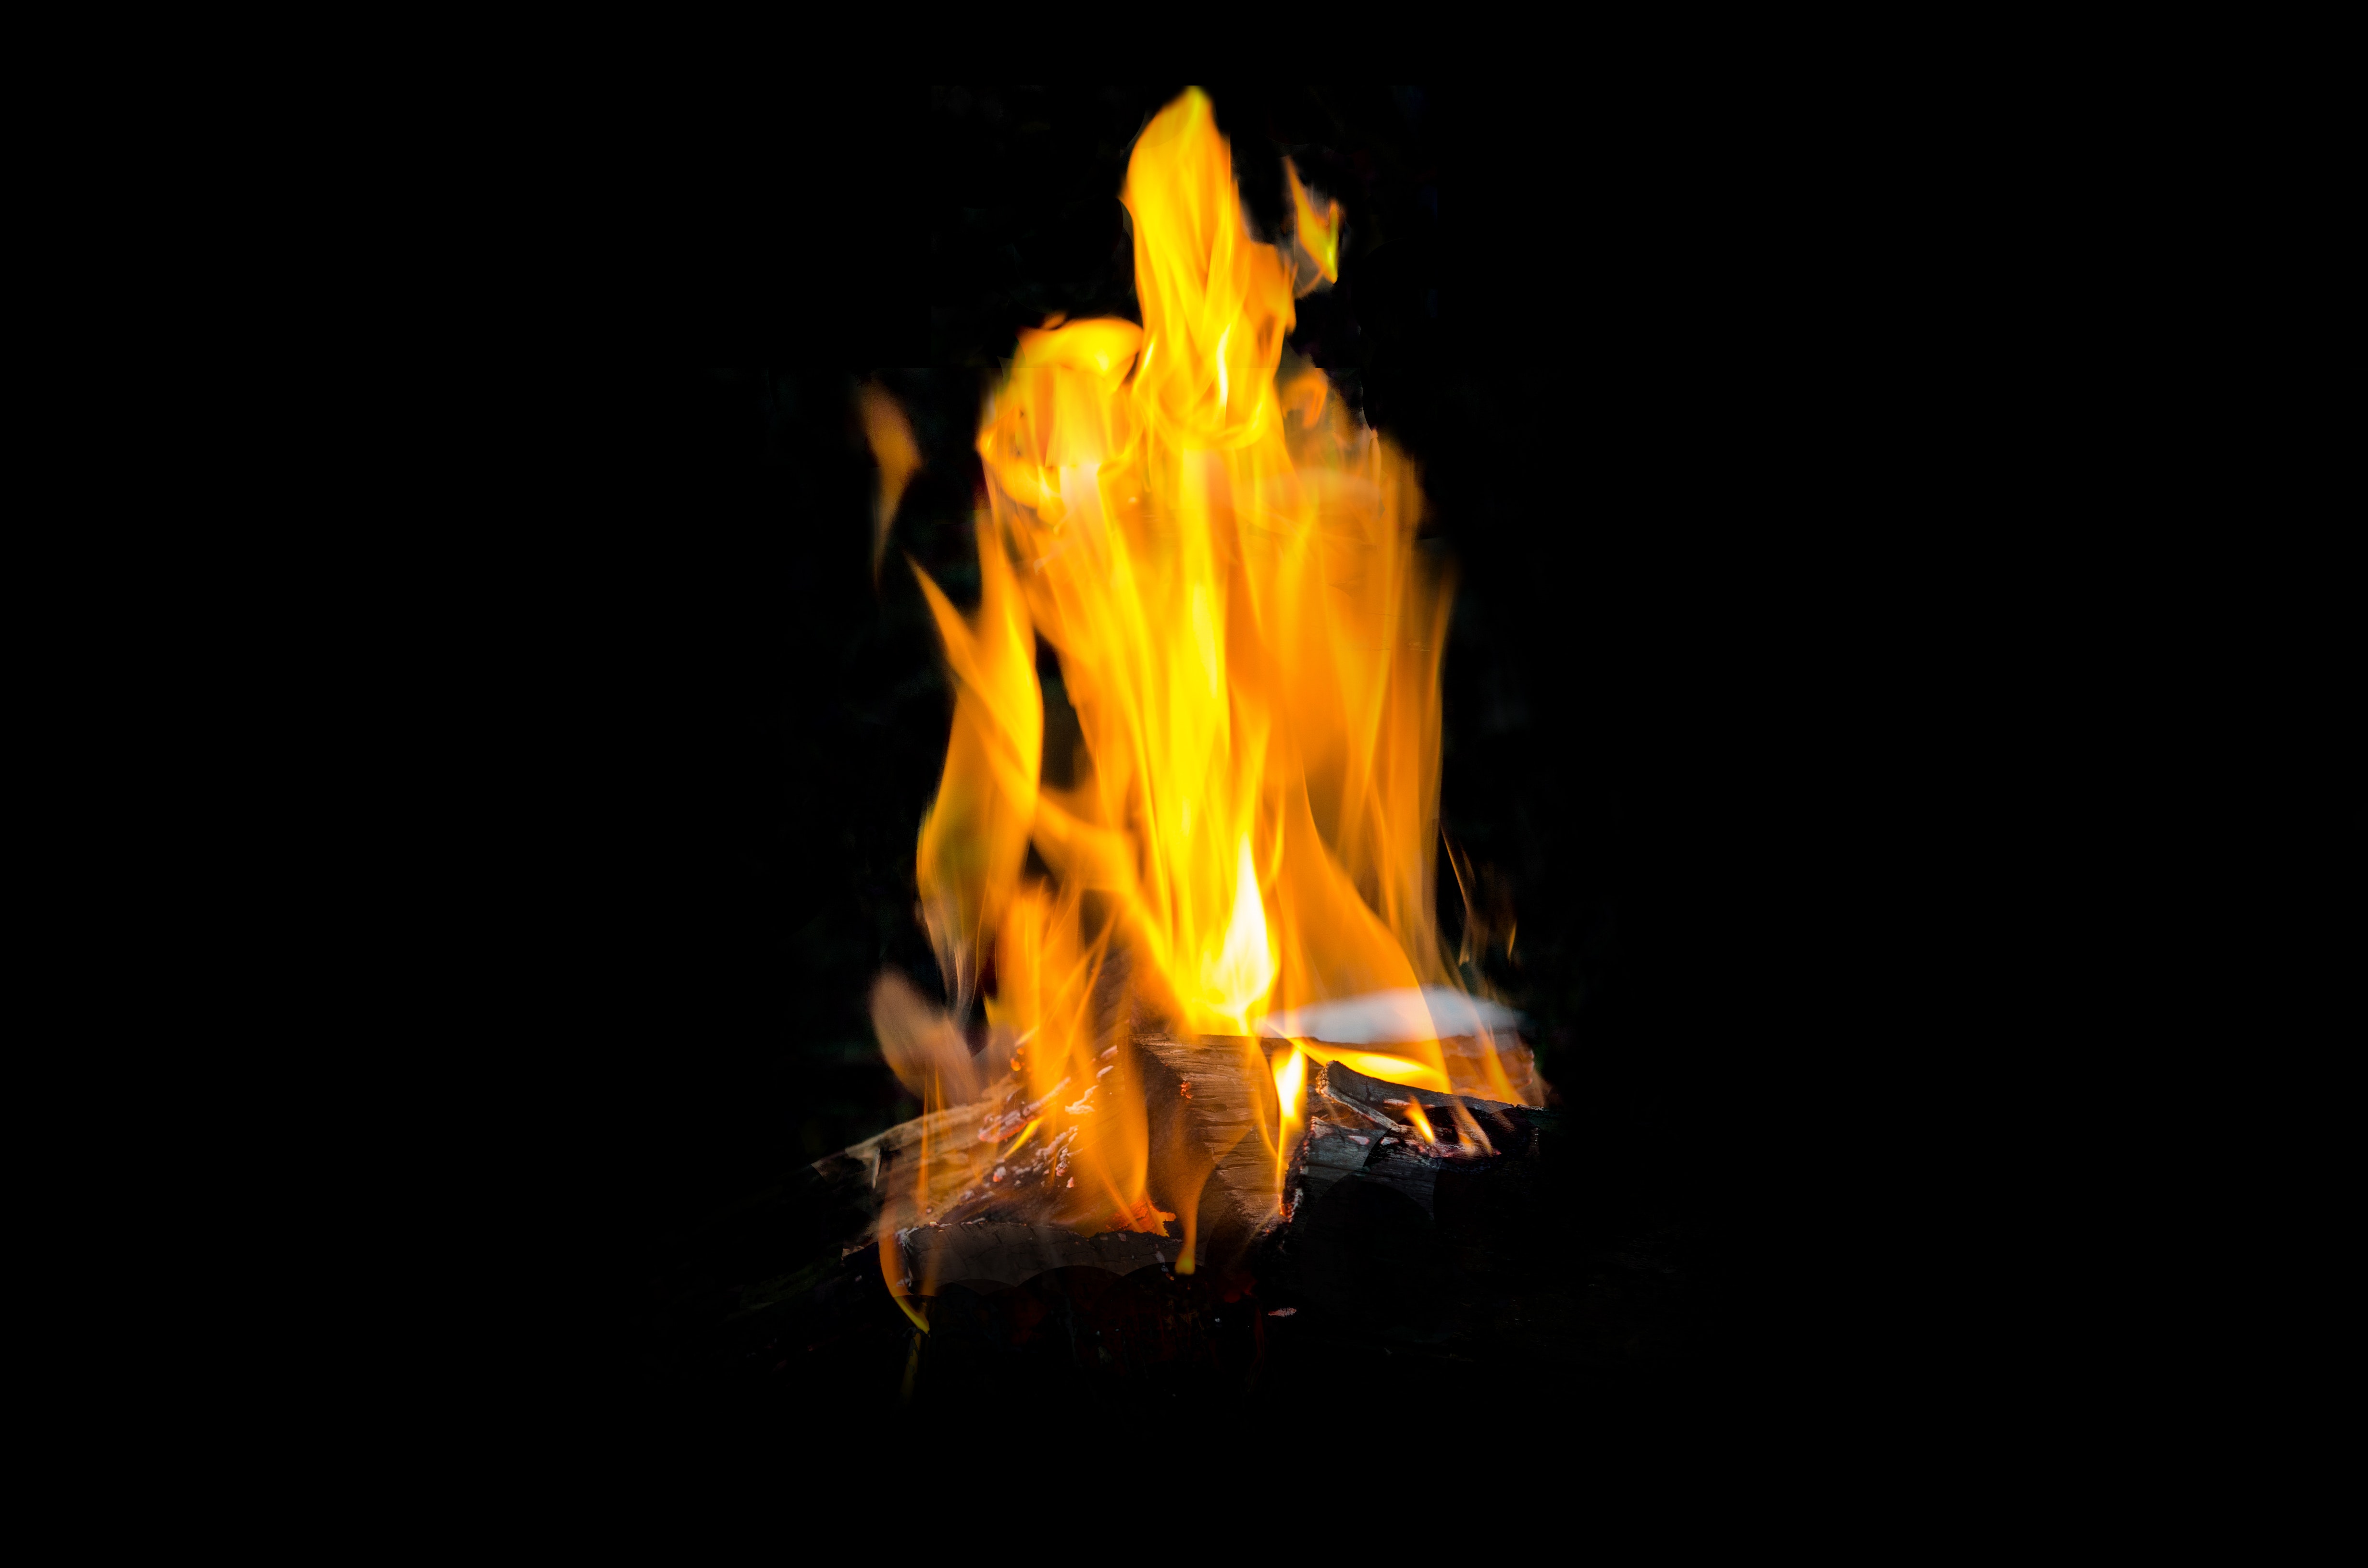
flame, fire, heat, campfire, bonfire